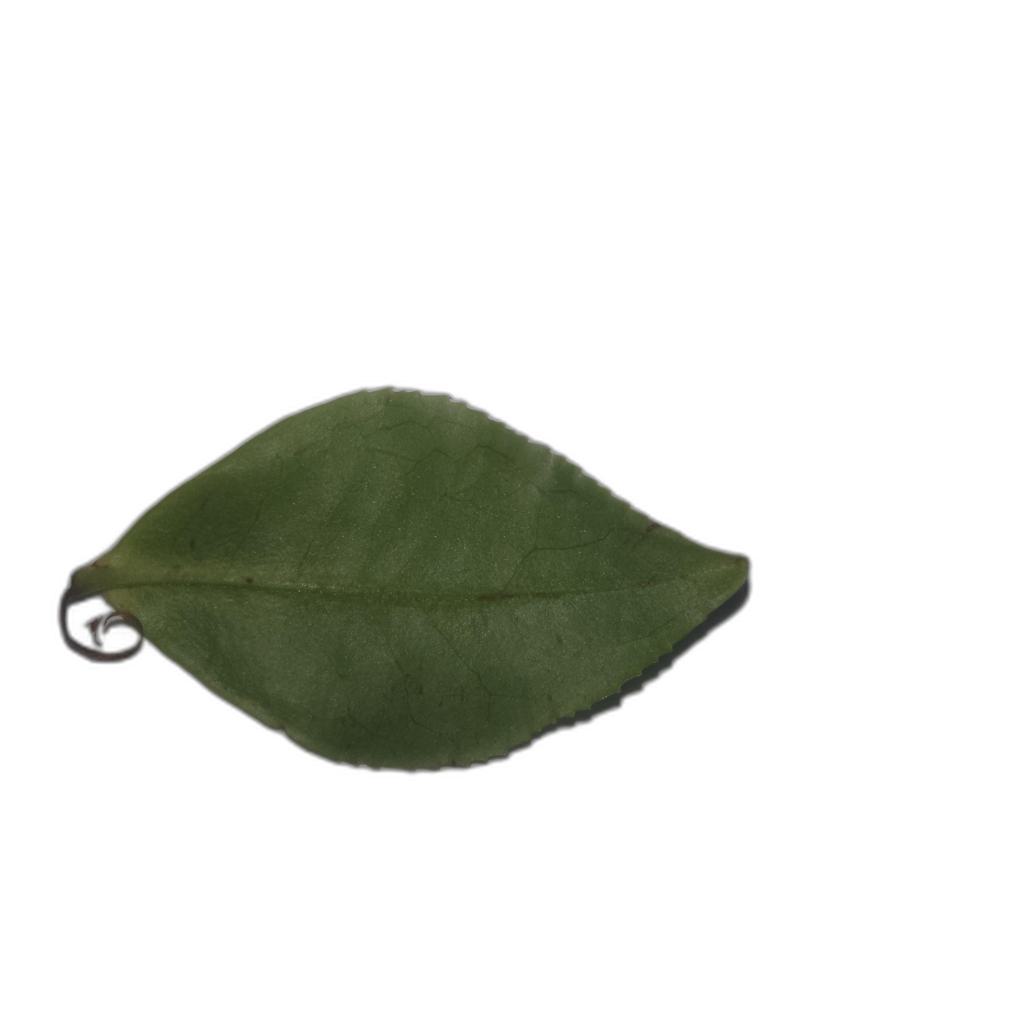
Label: Healthy